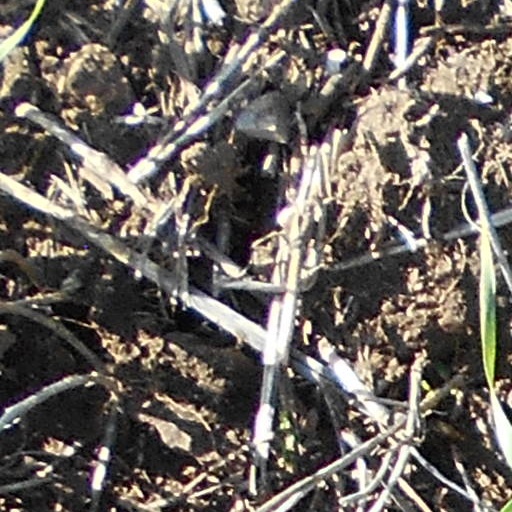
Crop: wheat